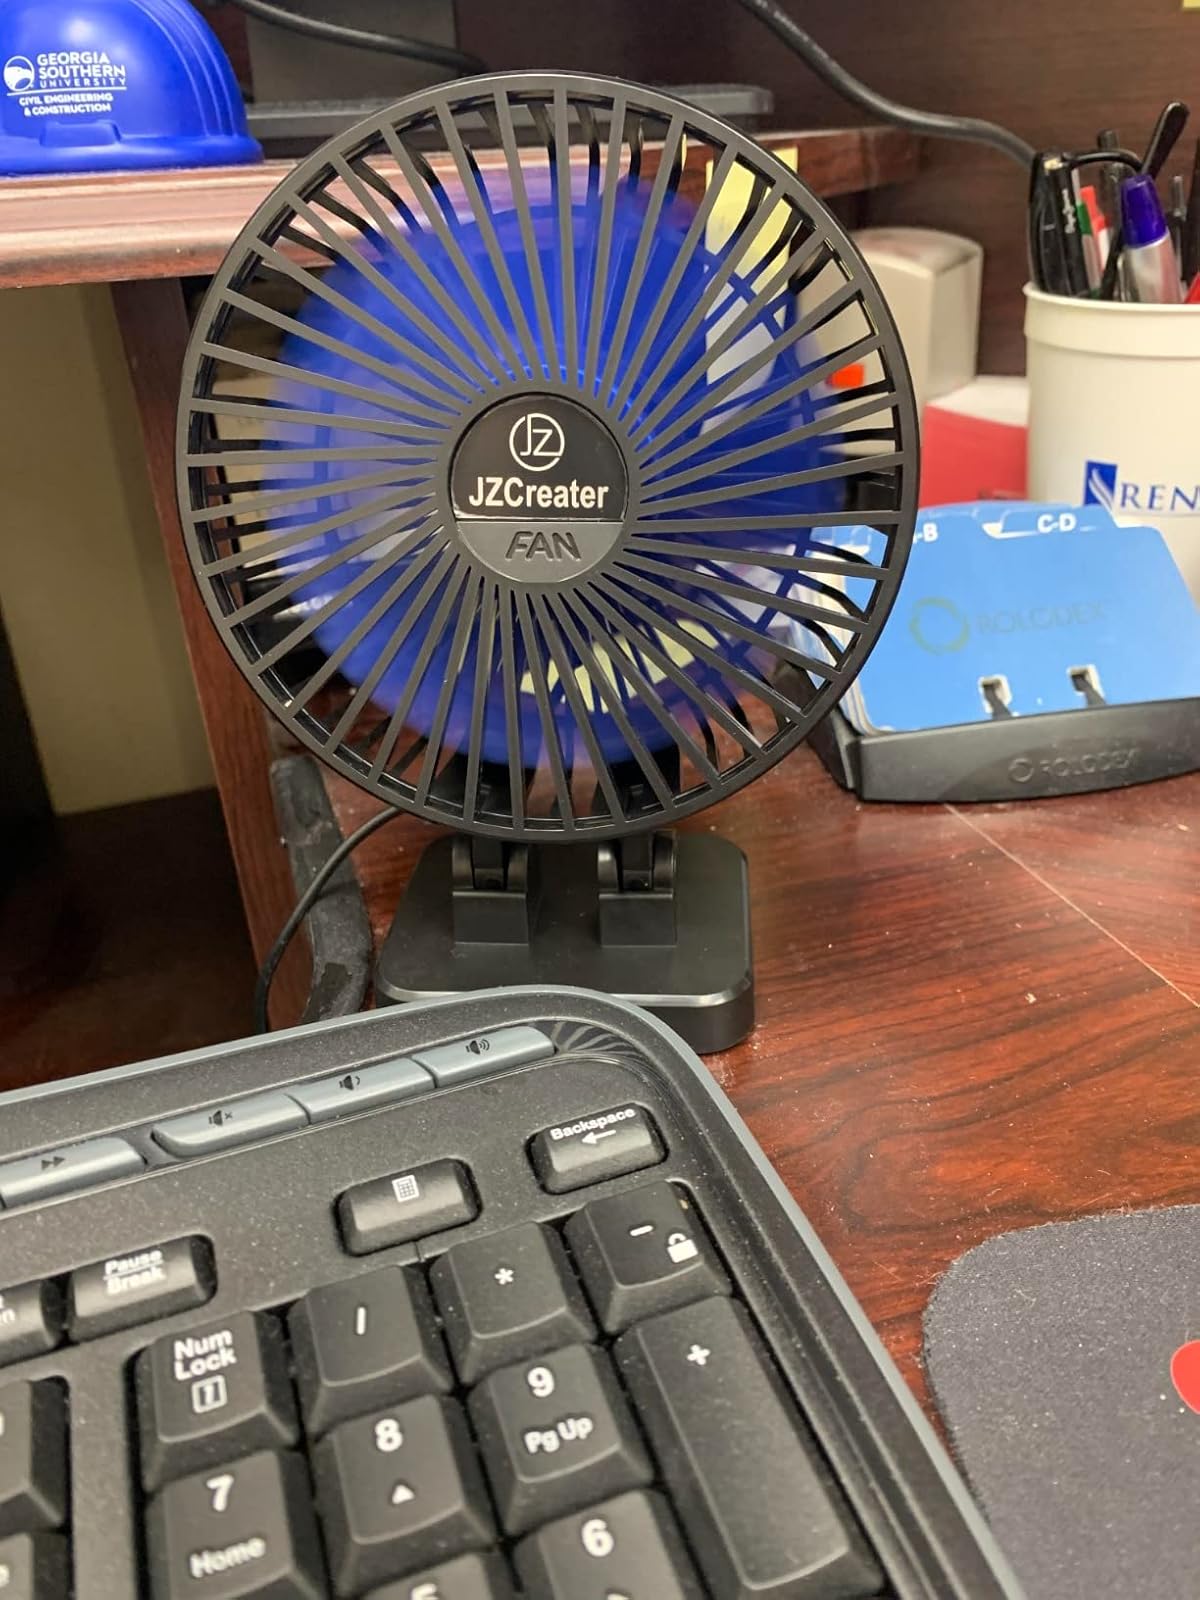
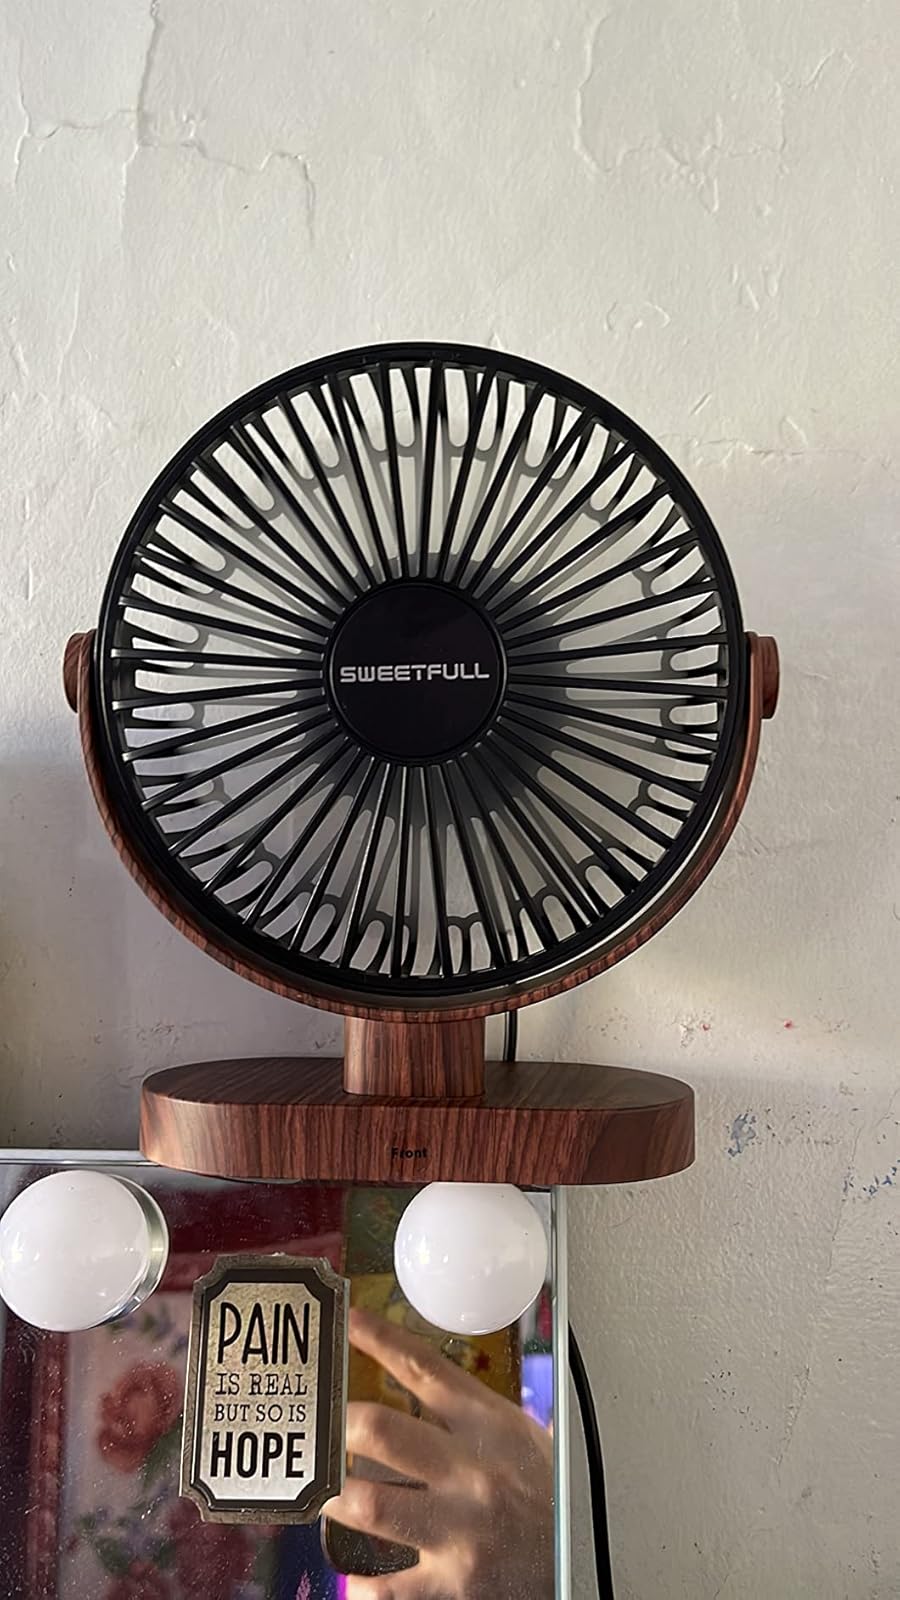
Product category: fan
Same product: no